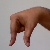
The image shows a hand gesture representing the letter 'Q' in Indian Sign Language.